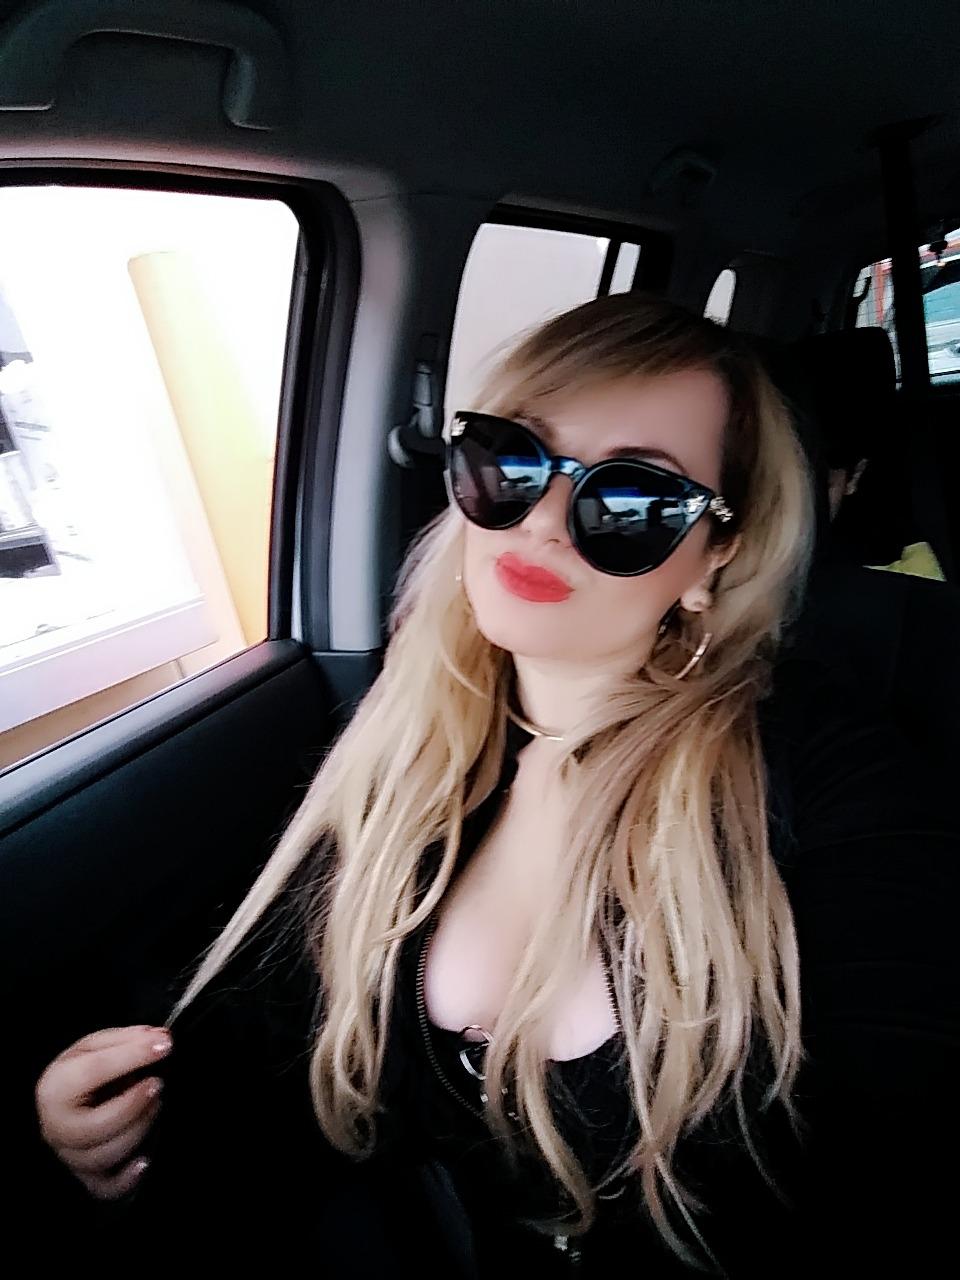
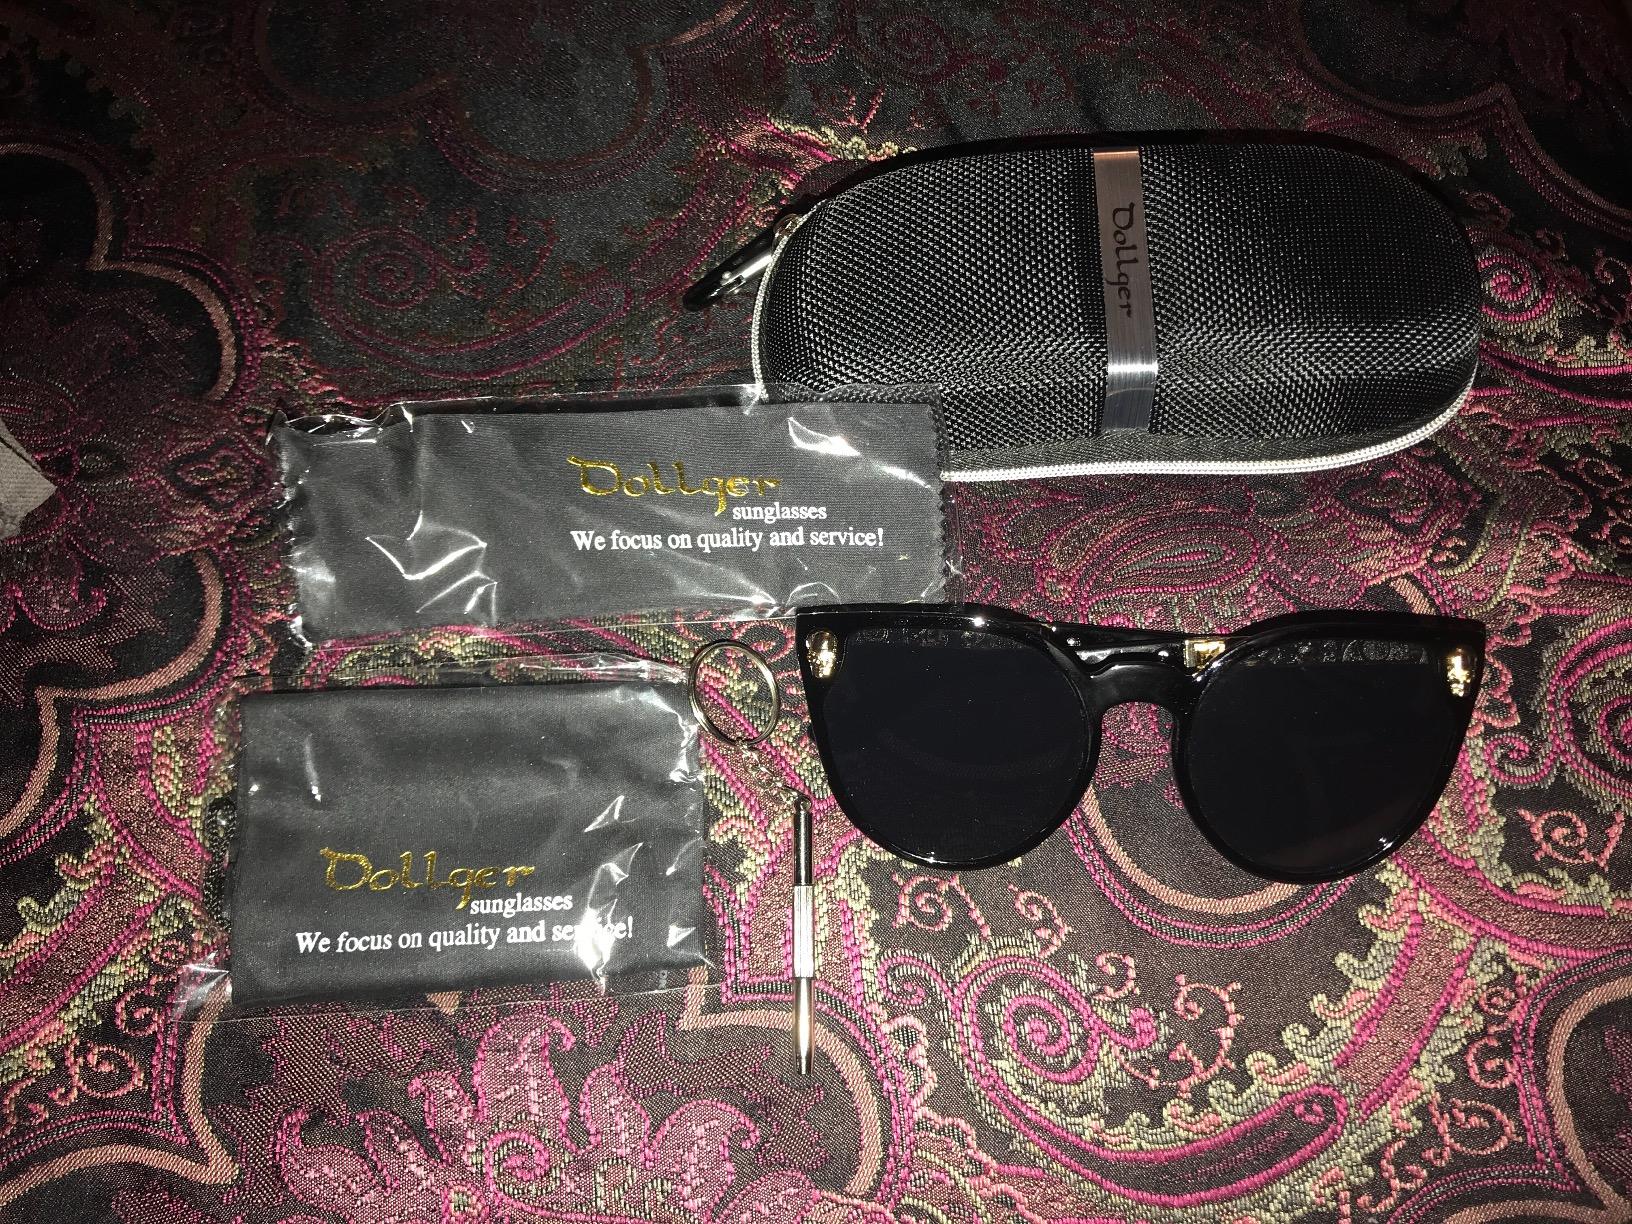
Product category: accessories_sunglasses
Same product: yes